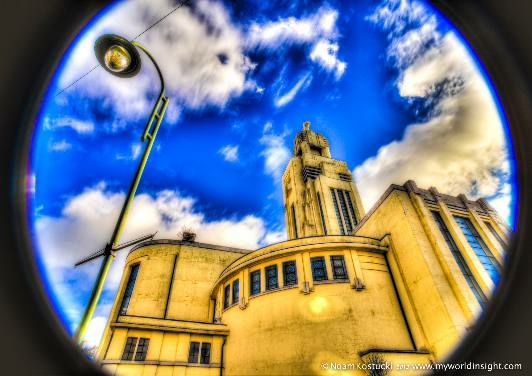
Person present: No